Yun Ju-tae

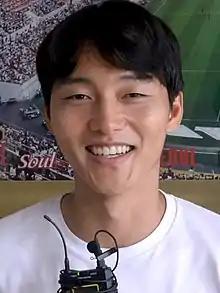
Yun in 2020

Yun Ju-tae (born 22 June 1990) is a South Korean professional footballer who plays for Gyeongnam FC as a forward.